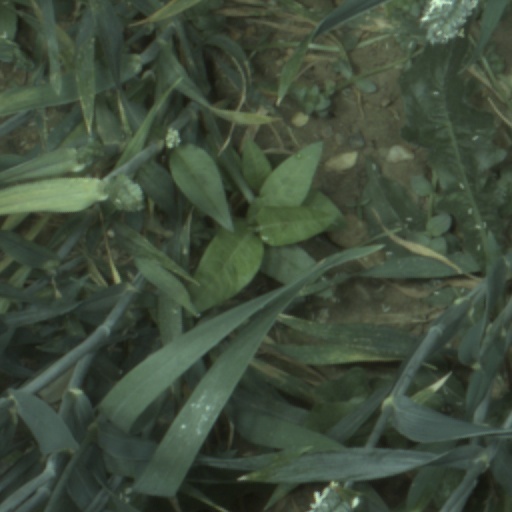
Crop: wheat